Maxwell D. Taylor

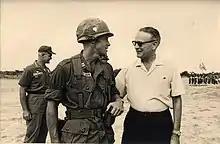
This shot was taken on the day that Captain Thomas Happer Taylor arrived in Vietnam to begin his service there and met his father General Taylor on the same day the latter left Vietnam. General William Westmoreland is in the background

In 1925, Taylor married the former Lydia Gardner Happer (1901–1997). They had two sons: John Maxwell Taylor and Thomas Happer Taylor, the latter being a West Point graduate (Class of 1960) and Army officer.